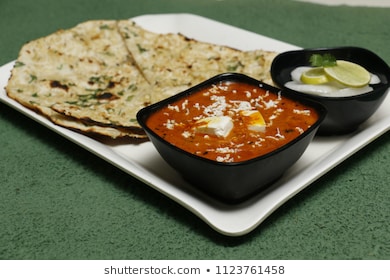
Dish: butter_naan